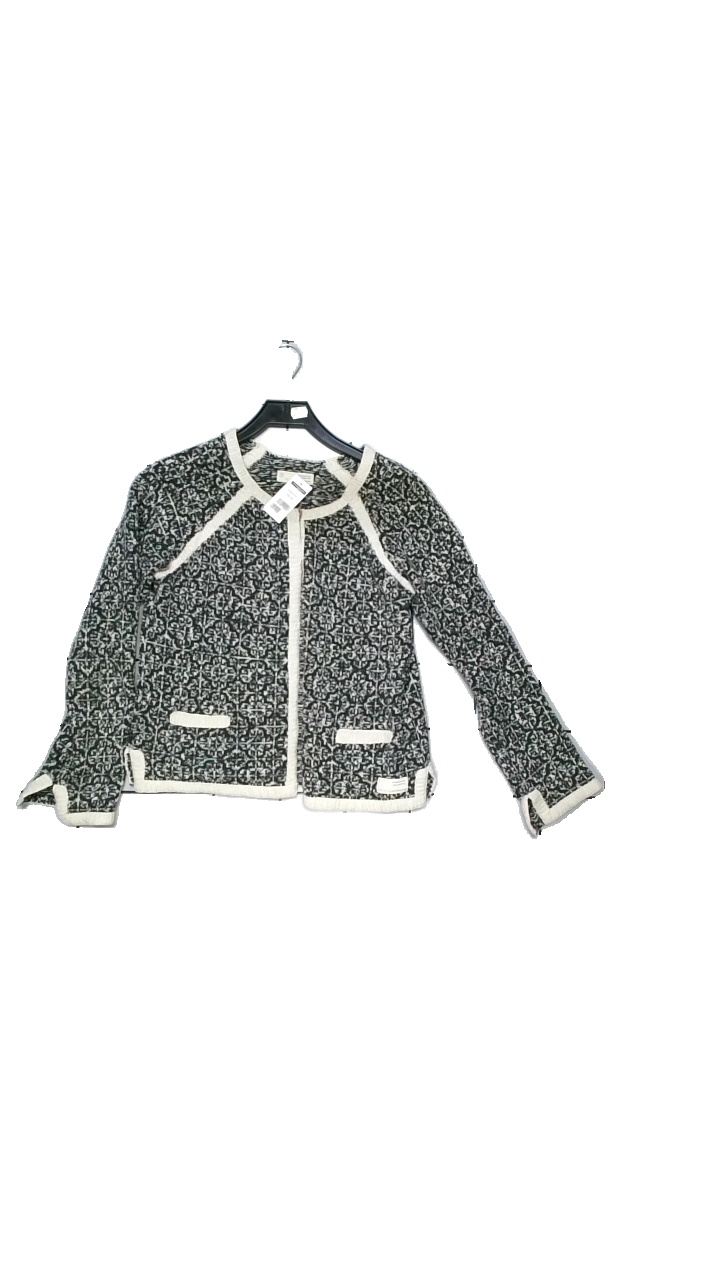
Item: Cardigan (Ladies)
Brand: Odd Molly
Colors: Black, White
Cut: Regular
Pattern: Embroidered
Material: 100% cotton
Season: Autumn
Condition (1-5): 5
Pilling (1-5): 4
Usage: Reuse
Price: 250-400